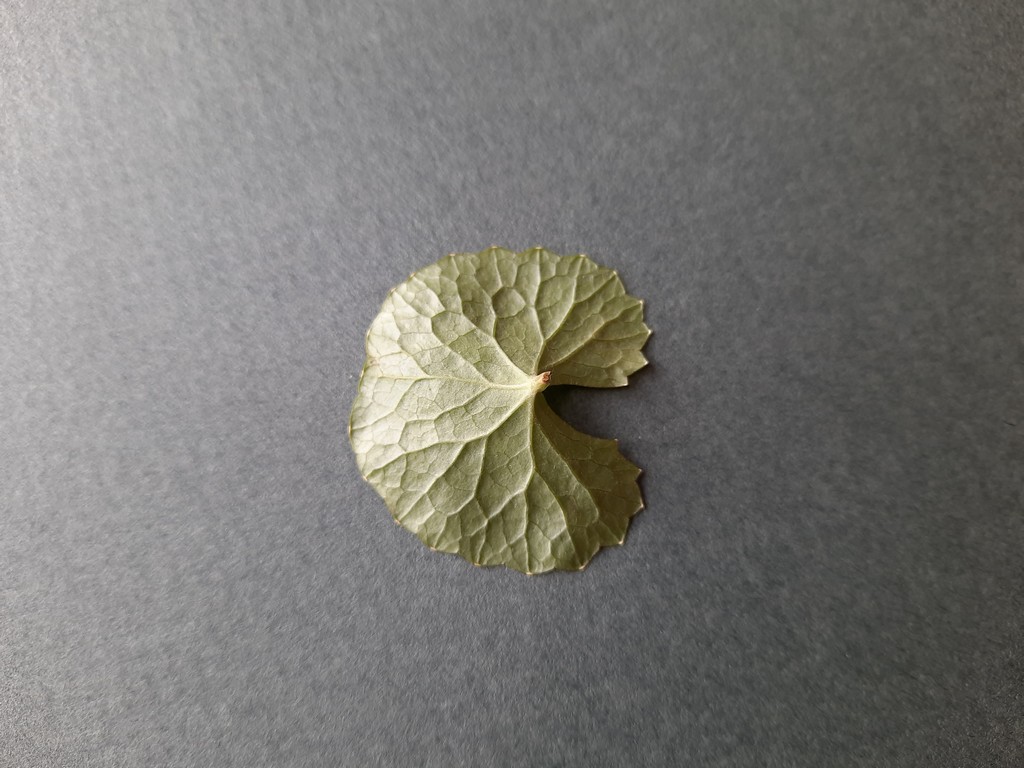
Label: Healthy